Dahiya doctrine

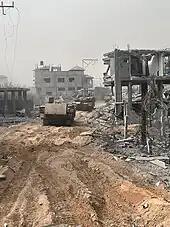
Two tanks roll on dirt, surrounded by a massive amount of destruction. There is rubble on the ground, and buildings that have been exploded

Commentators for "The Guardian", "The Washington Post", and "Mondoweiss" have noted that the attacks of the Israeli Defense Forces on the civilian infrastructure of the Gaza Strip during the Gaza war may constitute an extension of the doctrine.